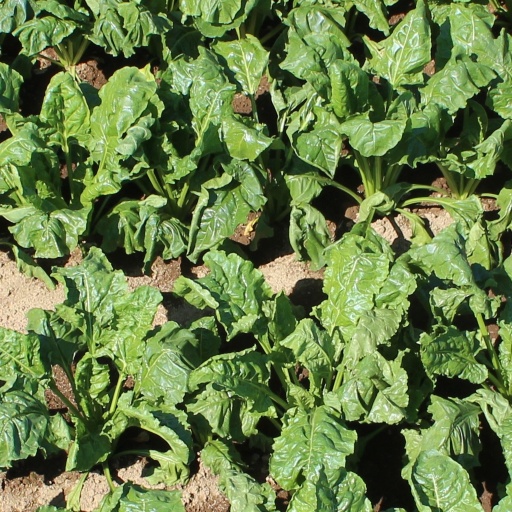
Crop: sugar beet